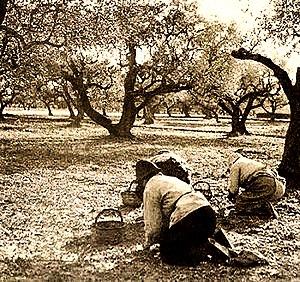
Cueillette des olives en Corse
L'huile d'olive de Corse est protégée par une appellation d'origine contrôlée à la suite d'une enquête diligentée par l'INAO, en 2004, et par une appellation d'origine protégée, au niveau européen depuis 2011. Elle est produite dans les départements des Haute-Corse et de Corse-du-Sud, couvre 2 100 hectares et concerne 297 communes de l'île.